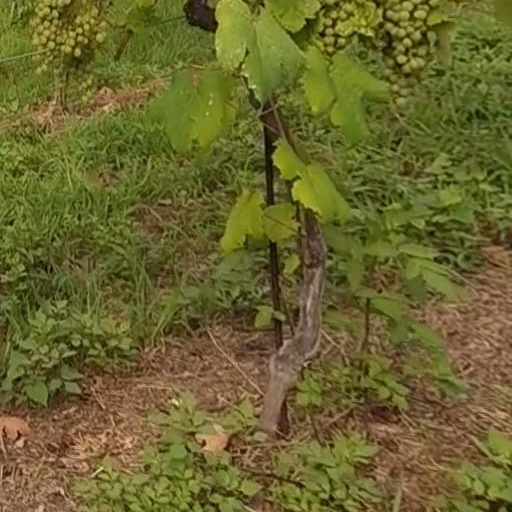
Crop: grape